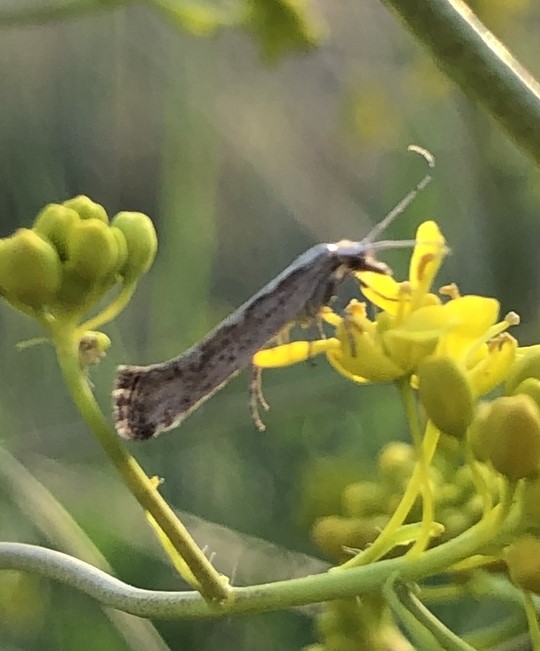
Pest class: diamondback_moth